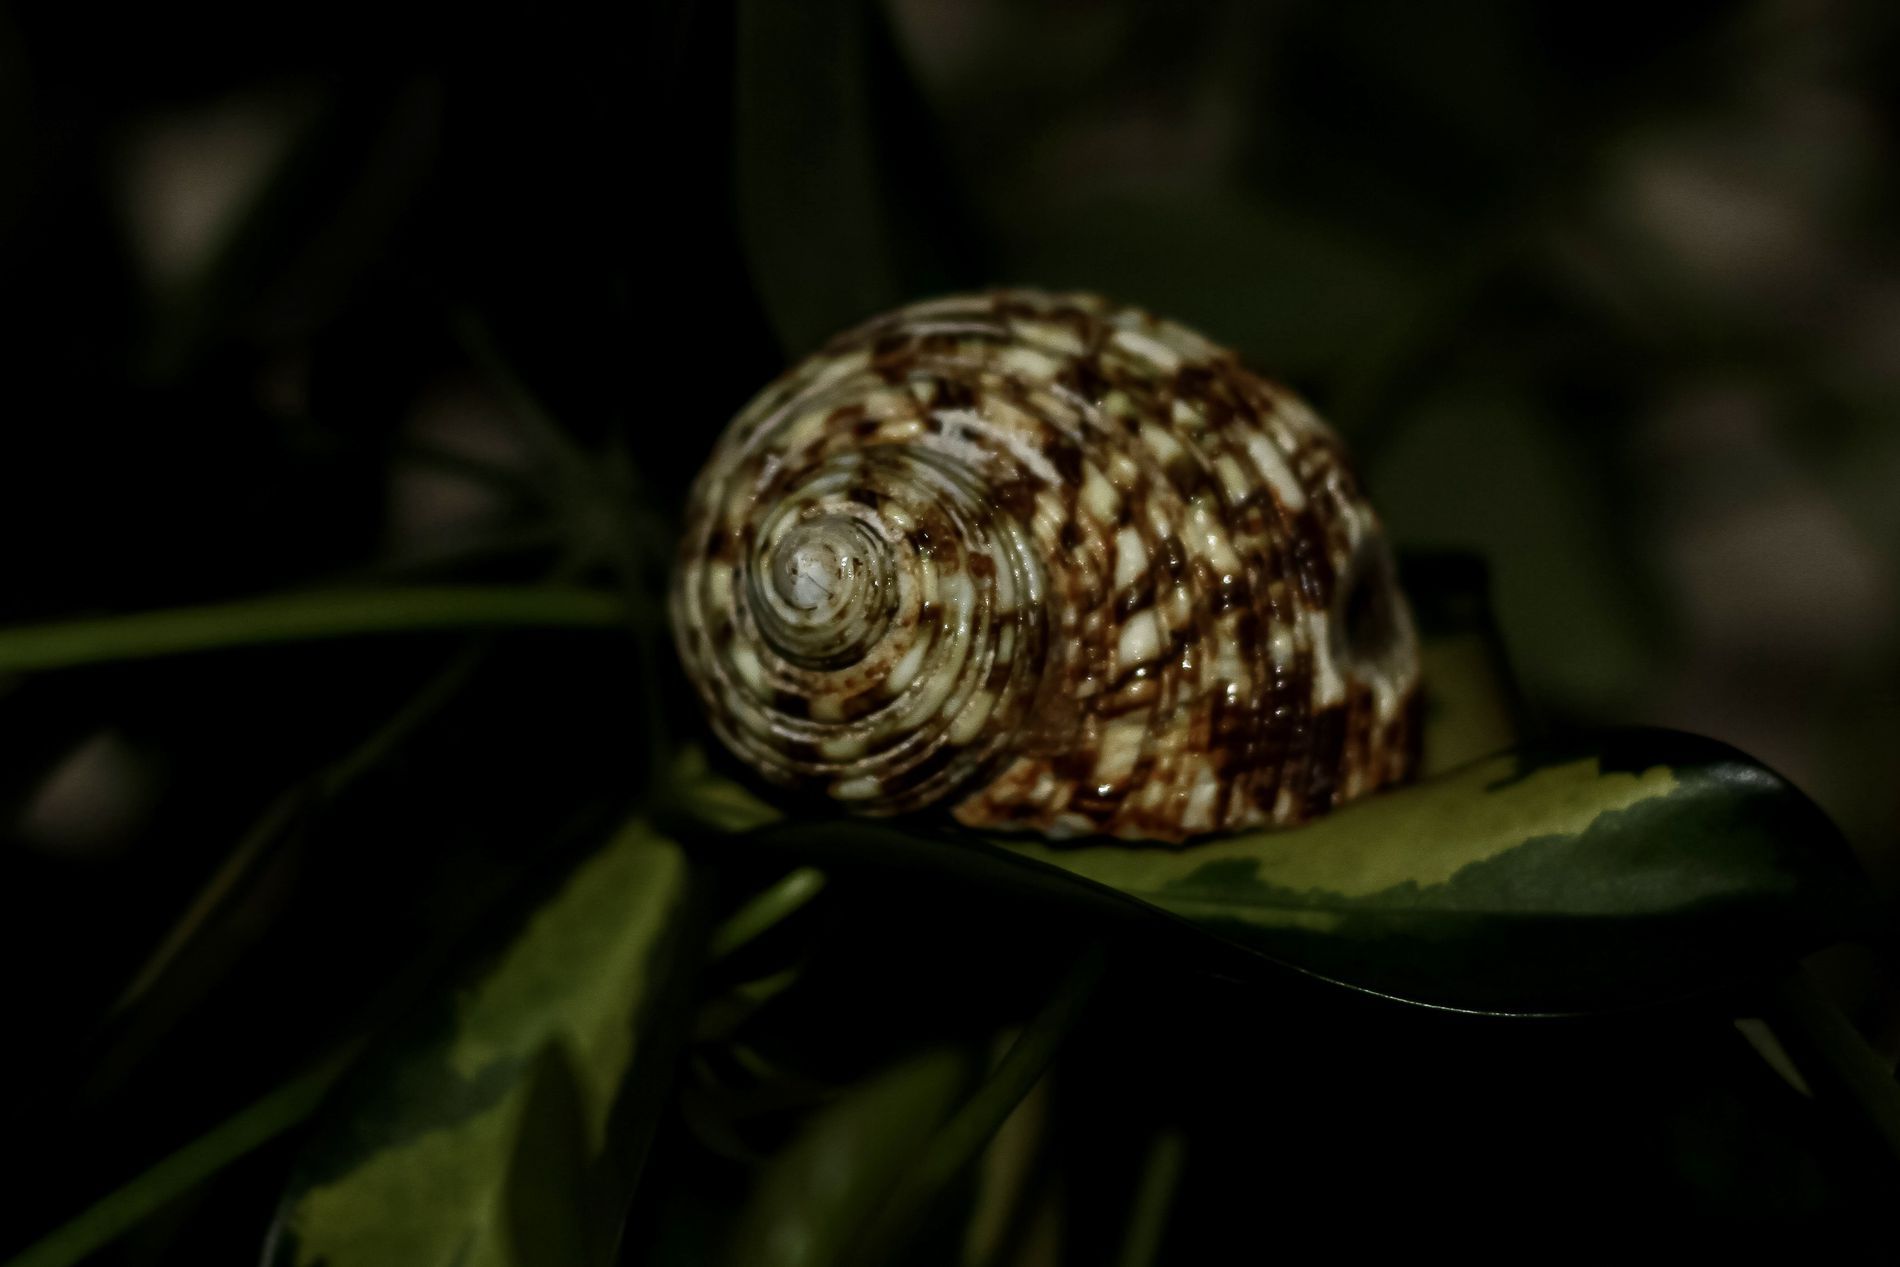
Snail stillness.
A picture of a snail shell resting quietly on glossy green leaves highlighted by dim, moody lighting.
Captured from a close eye level, the snail shell sits on dark, shadowy leaves. The atmosphere is surreal and serene with earthy greens and dirt browns creating most of the coloration. The photo is low-light and dramatic, loaded with texture and contrast.
Labels: Animal, Invertebrate, Sea Life, Seashell, Insect, Snail, Conch, Snail shell, Leaves, Blur background
Camera: Canon Canon EOS 7D
Lens: EF50mm f/1.8 STM
Aperture: F2.8
Exposure: 1/30 sec
ISO: 100
Focal length: 50